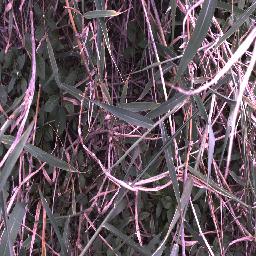
Label: negative